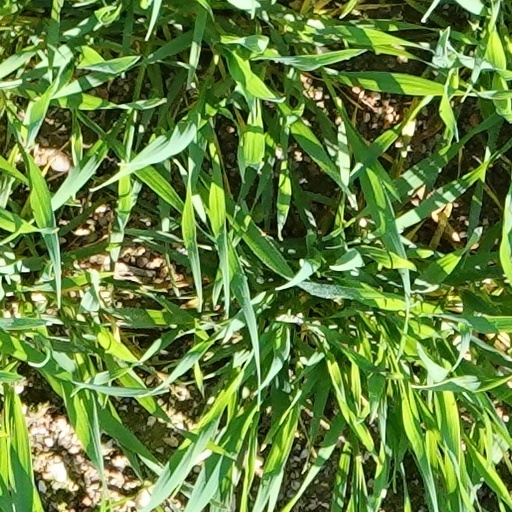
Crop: wheat